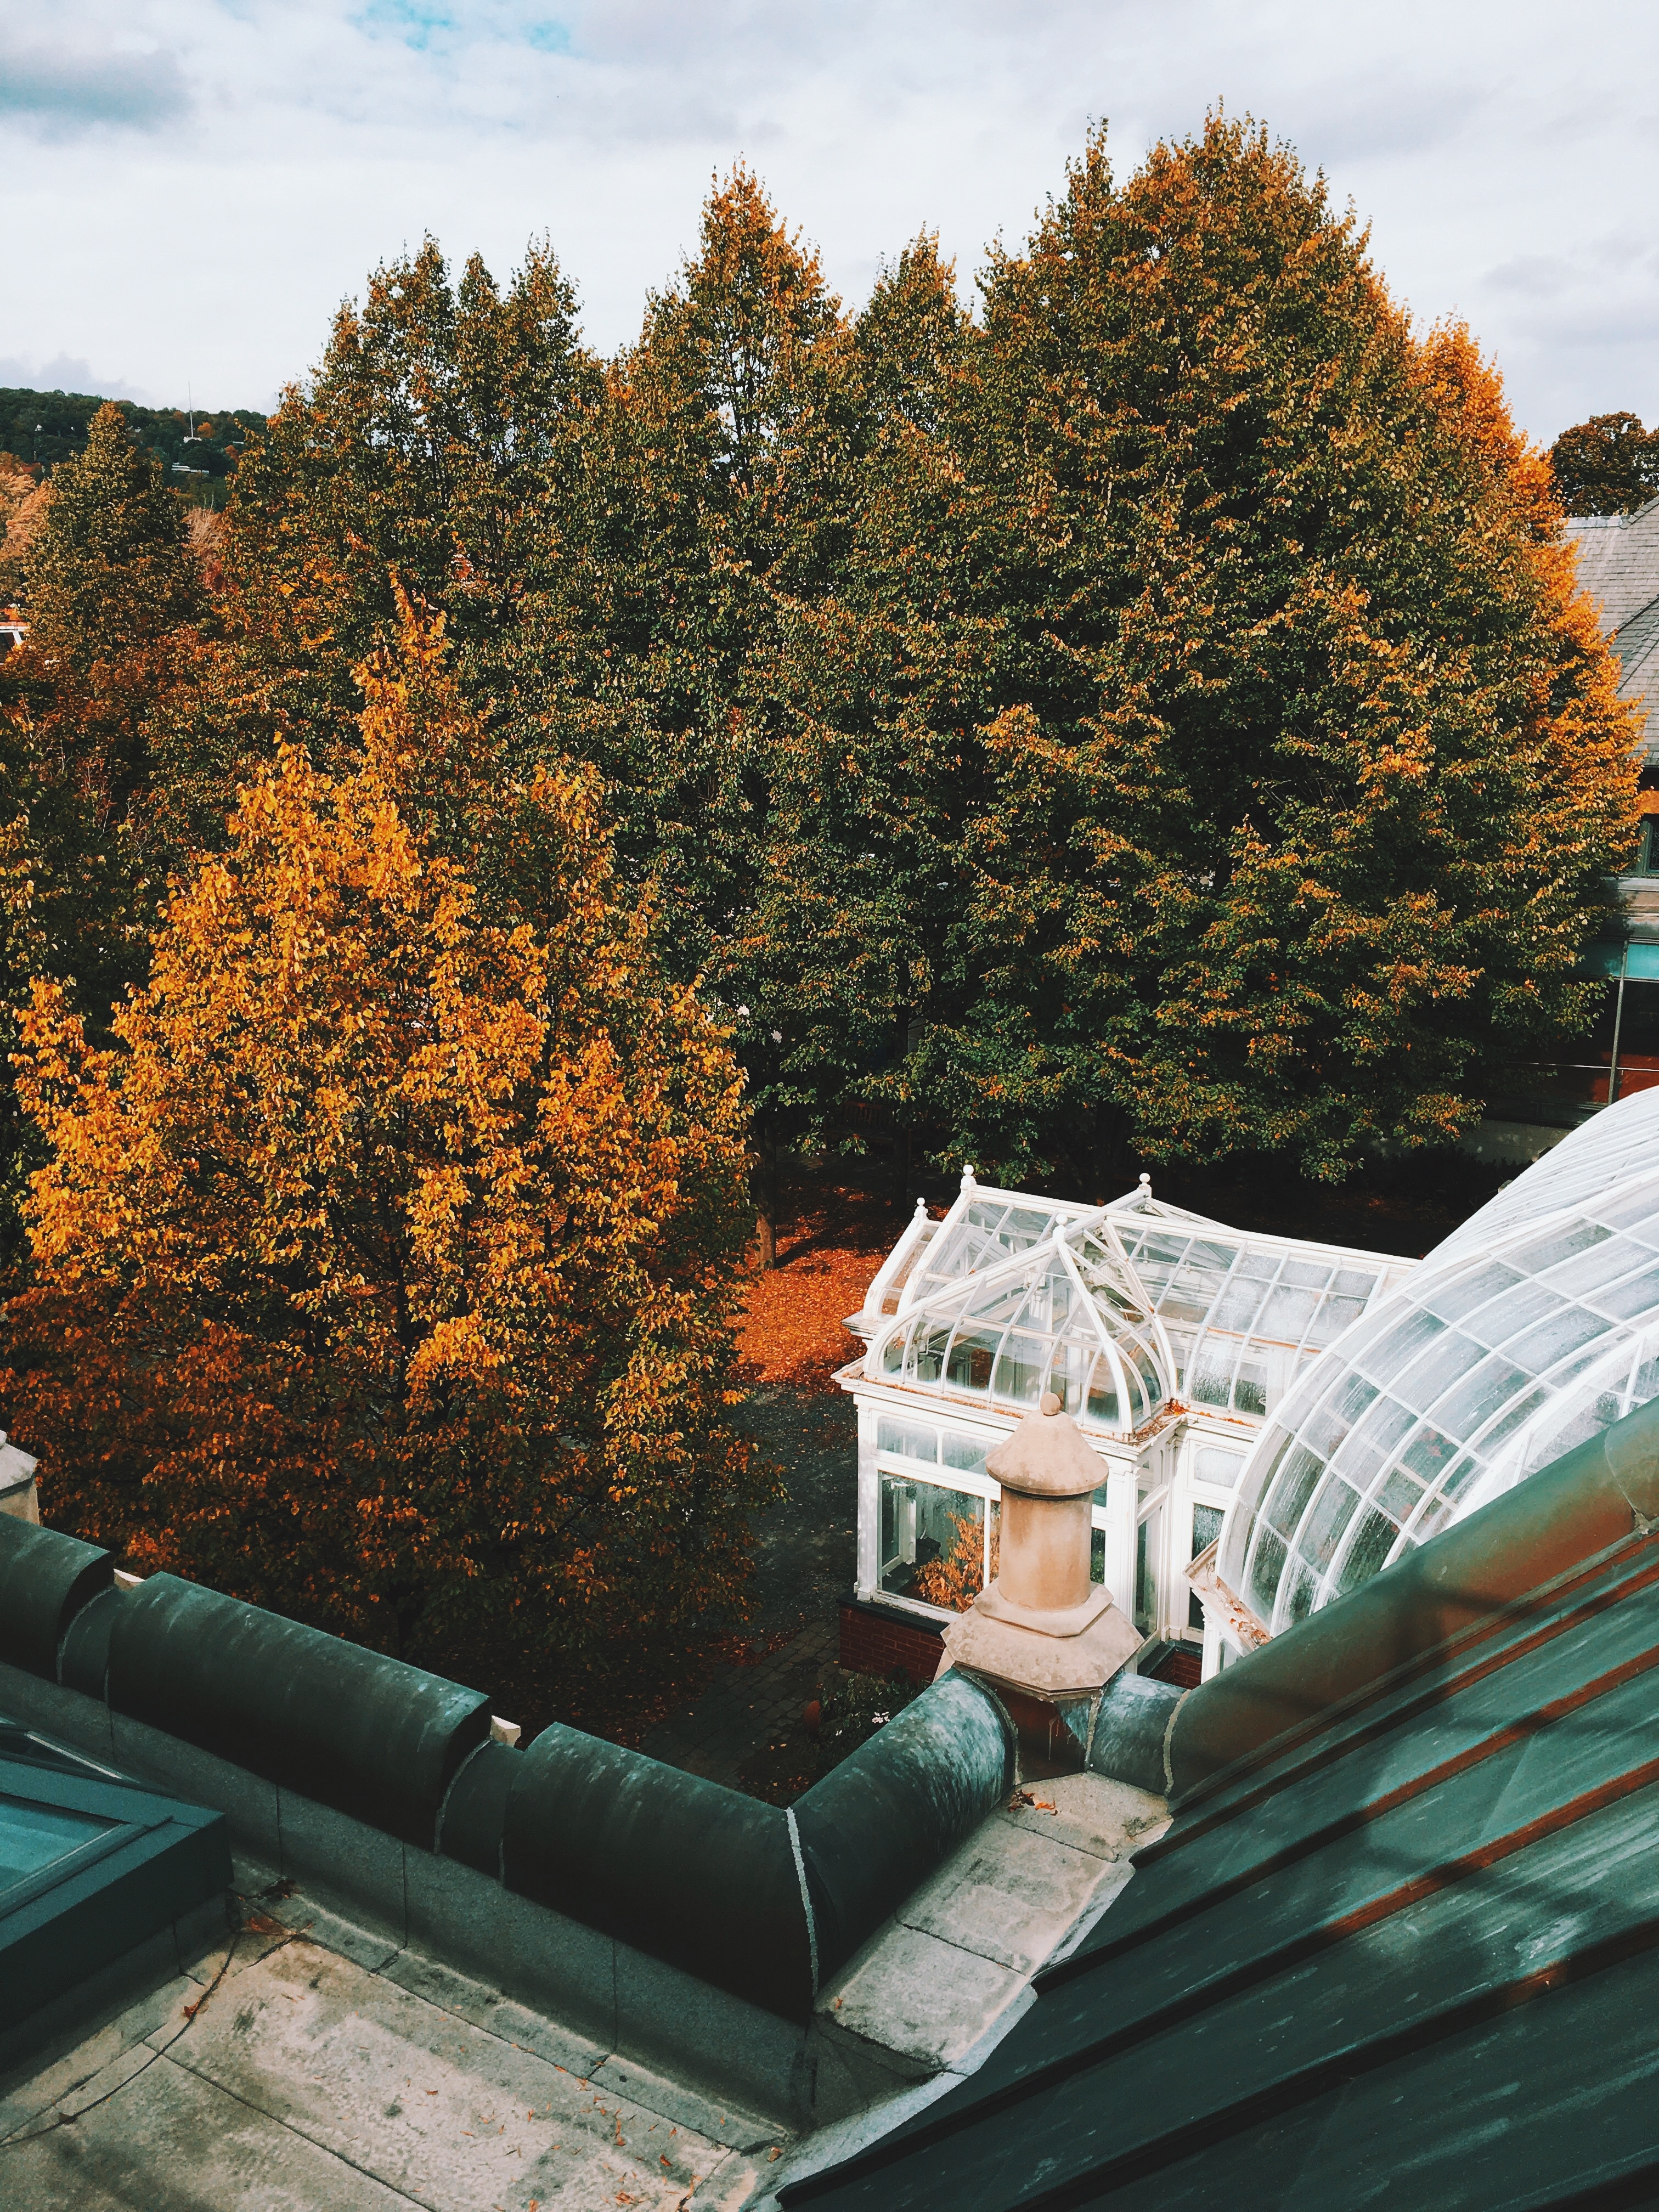
tree, snow, winter, plant, house, leaf, flower, roof, home, reflection, autumn, season, woody plant